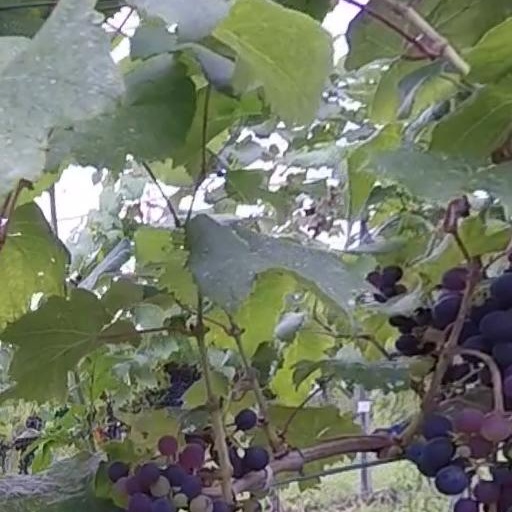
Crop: grape